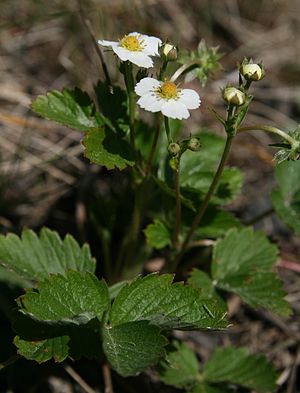
Skovjordbær
Skovjordbær (Fragaria vesca)